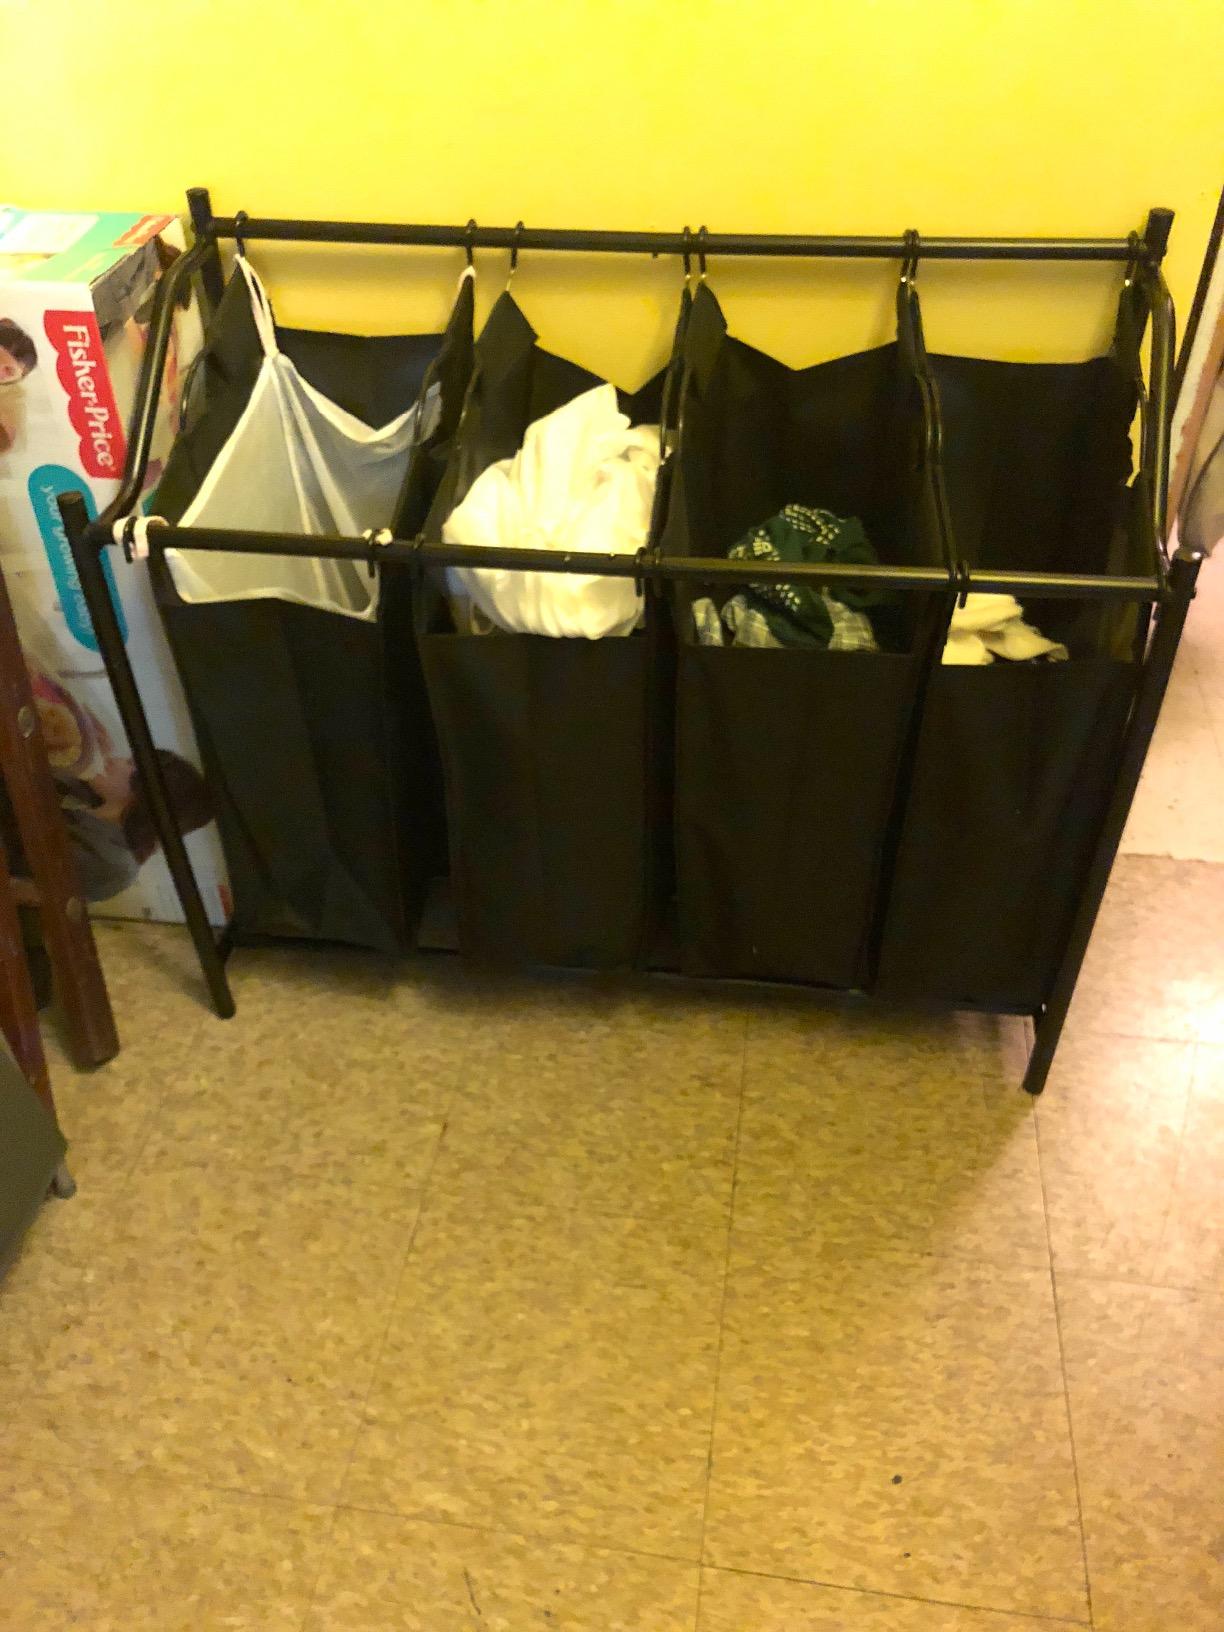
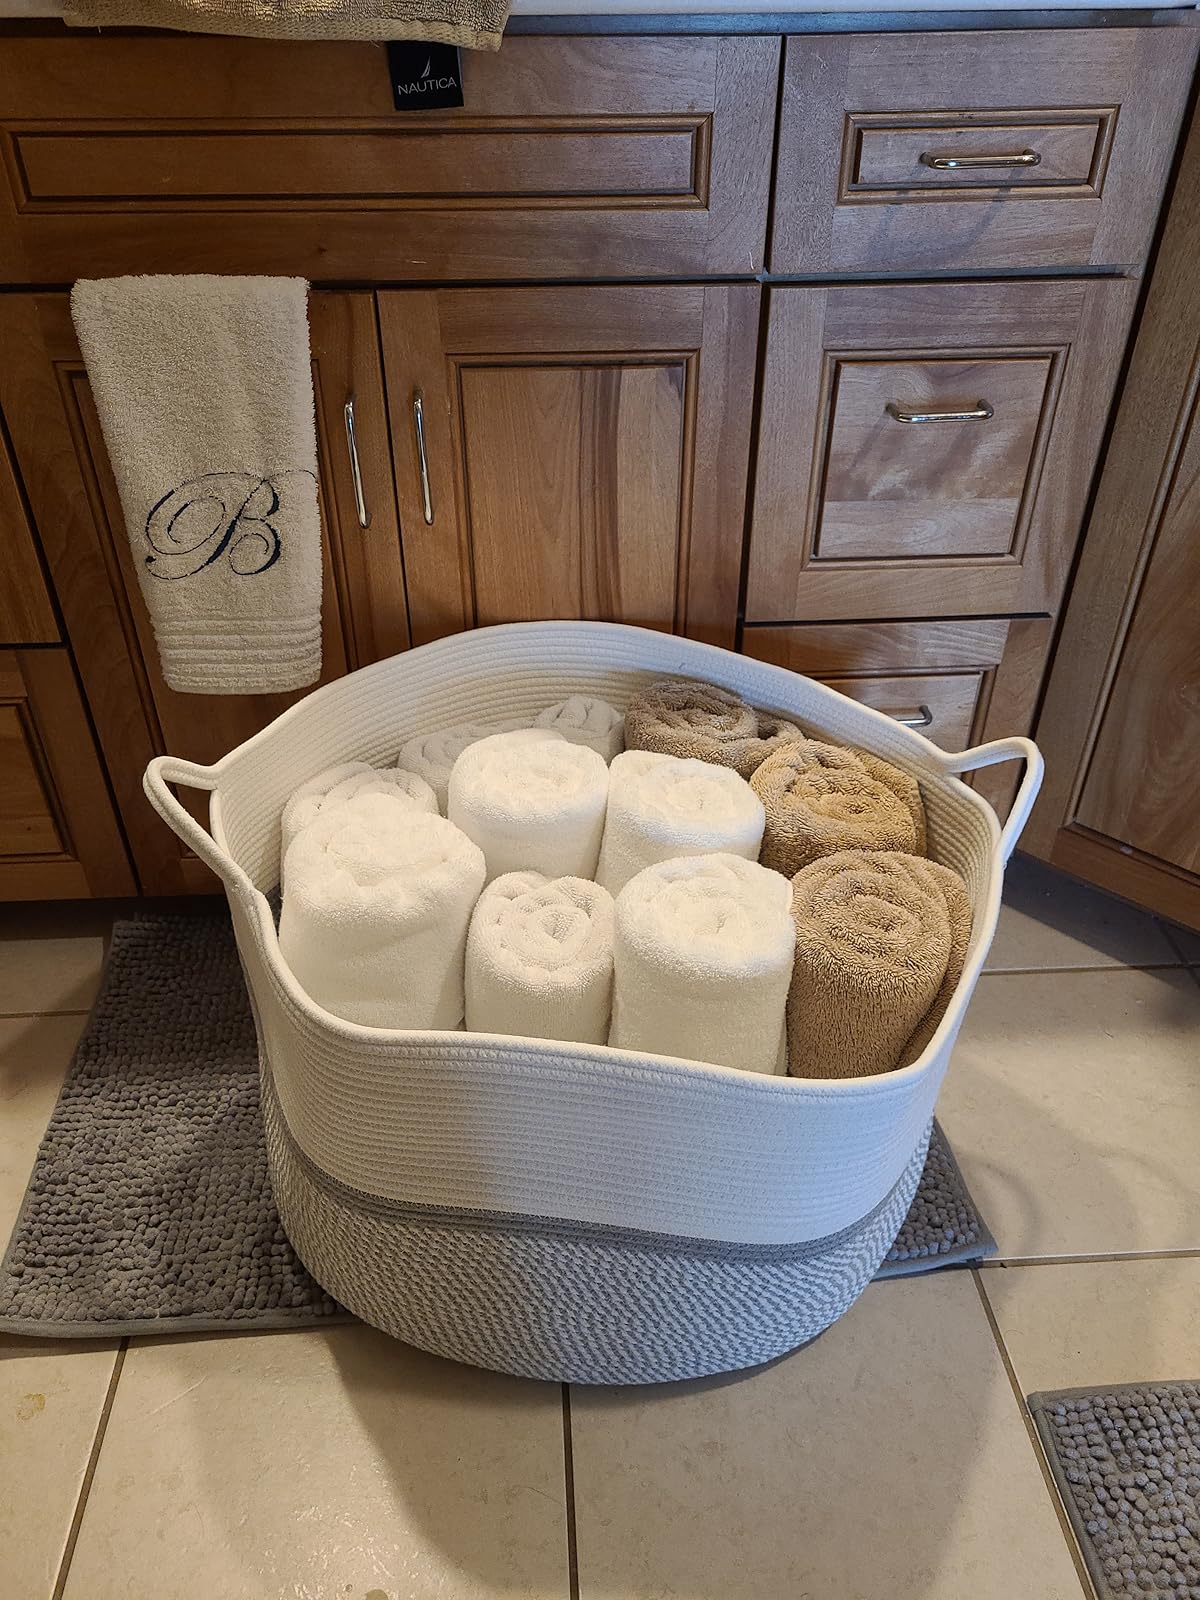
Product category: items_hamper
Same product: no